Snellville, Georgia

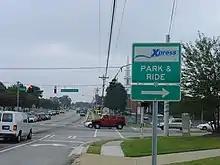
Xpress Bus park & ride at the First Baptist Church of Snellville

Route 418 of the Xpress bus service, a joint venture between Gwinnett County Transit and the Georgia Regional Transportation Authority (GRTA), provides commuter bus service to downtown Atlanta from Snellville in the morning, and vice versa in the afternoon. Seven departure times are available in the morning and seven in the afternoon, Monday-Friday, via Stone Mountain Freeway (U.S. 78) to I-285 and I-20. The morning westbound route terminates at the Civic Center MARTA Station. The afternoon eastbound route terminates at the First Baptist Church of Snellville, with a stop at the Hewatt Road Park&Ride.